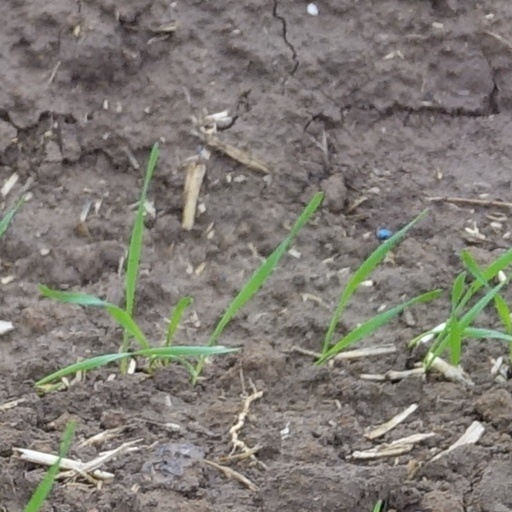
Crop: wheat